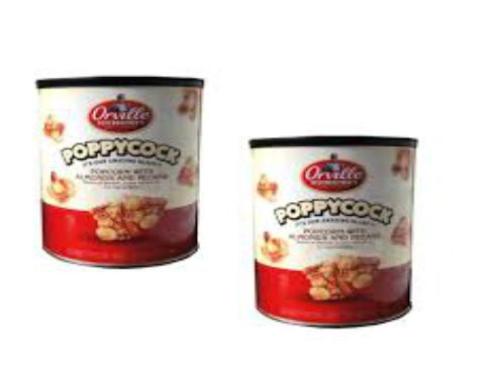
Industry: Food